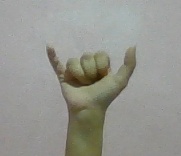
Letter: ya